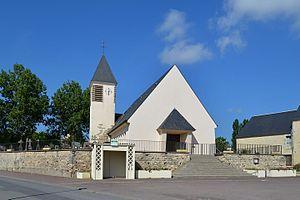
Le Mesnil-Patry (Calvados)
Le Mesnil-Patry est une ancienne commune française, située dans le département du Calvados en région Normandie, peuplée de 309 habitants.